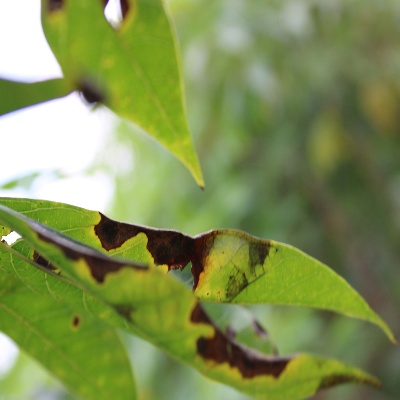
Crop: Cassava
Condition: brown spot